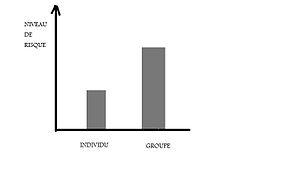
Résultats de la recherche de Stoner 1961
La prise de décision collective est une situation où des individus sont rassemblés en un groupe pour résoudre des problèmes.